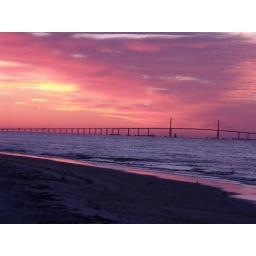
the pink component of dawn's light in the sky and on the shoreline